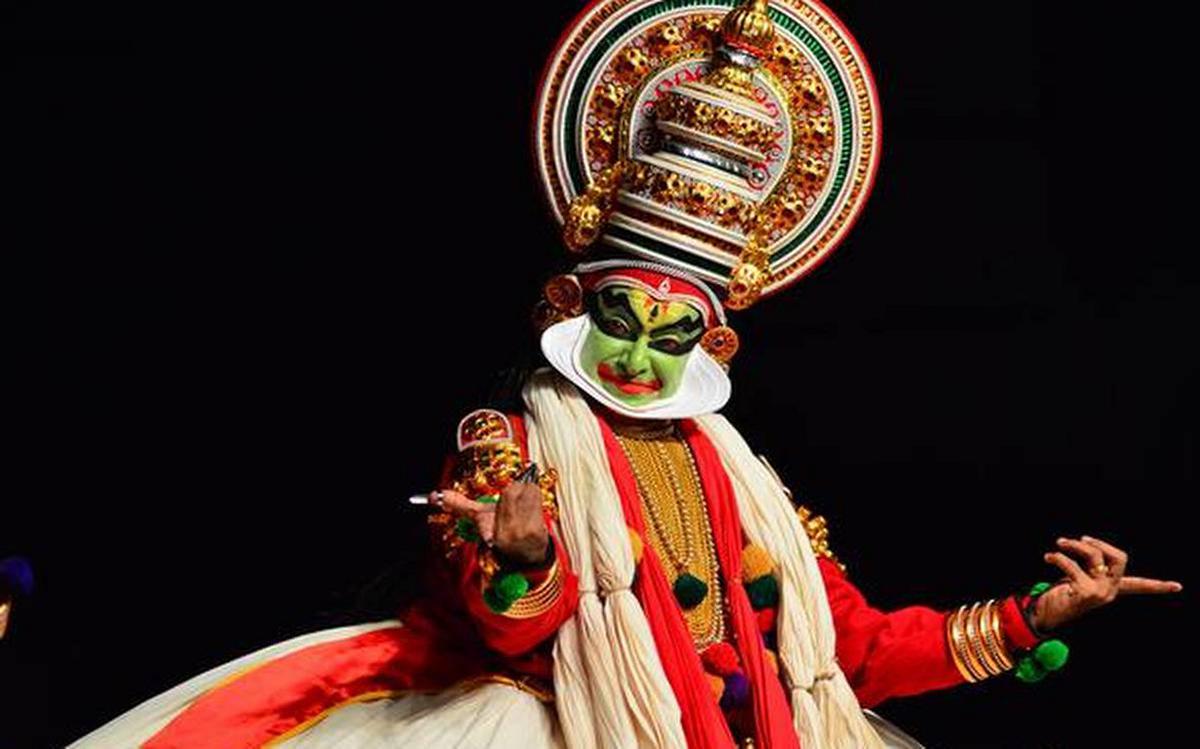
Dance form: kathakali